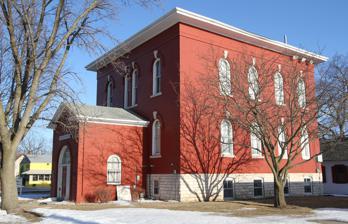
Building: Old Worth County Courthouse (Iowa)
Country: United States of America
Year built: 1880
United States historic place Old Worth County Courthouse U.S. National Register of Historic Places The building from the west in 2018 Show map of Iowa Show map of the United States Location 921 Central Ave. Northwood, Iowa Coordinates 43°26′38″N 93°13′7″W / 43.44389°N 93.21861°W / 43.44389; -93.21861 Area less than one acre Built 1880 Built by Simon Larsen Architectural style Italianate MPS County Courthouses in Iowa TR NRHP reference No. 81000276 Added to NRHP July 2, 1981 The Old Worth County Courthouse in Northwood, Iowa , United States, was built in 1880. It was listed on the National Register of Historic Places in 1981 as a part of the County Courthouses in Iowa Thematic Resource. The courthouse was the first building the county used for court functions and county administration. The building functions as the main museum for the Worth County Historical Society. History In 1879 an attempt was made by Kensett, Iowa to have the county seat of Worth County moved to their town. To ensure that the county seat stayed in Northwood the town raised the money for the courthouse and donated the land for the building. A brick Italianate style building was built by Simon Larsen in 1880 for $4,400 It was replaced in 1893 by the present courthouse. After its use as a courthouse, the building served as a high school for twenty years. After that, it was used as a public library on the main floor and as a youth center on the second floor. On July 4, 1973, the Worth County Historical Society opened a museum in the building. Architecture The former courthouse in two-stories in height, and capped with a hipped roof . It features round arch windows with brick hoods and a keystone . The entrance vestibule in the front was added in the 1920s. The significance of the courthouse is derived from its association with county government, and the political power and prestige of Northwood as the county seat. It is also one of the few courthouses in Iowa that was built in the Italianate style, and one of the few former county courthouses that remain standing. See also Worth County Courthouse (Iowa) References